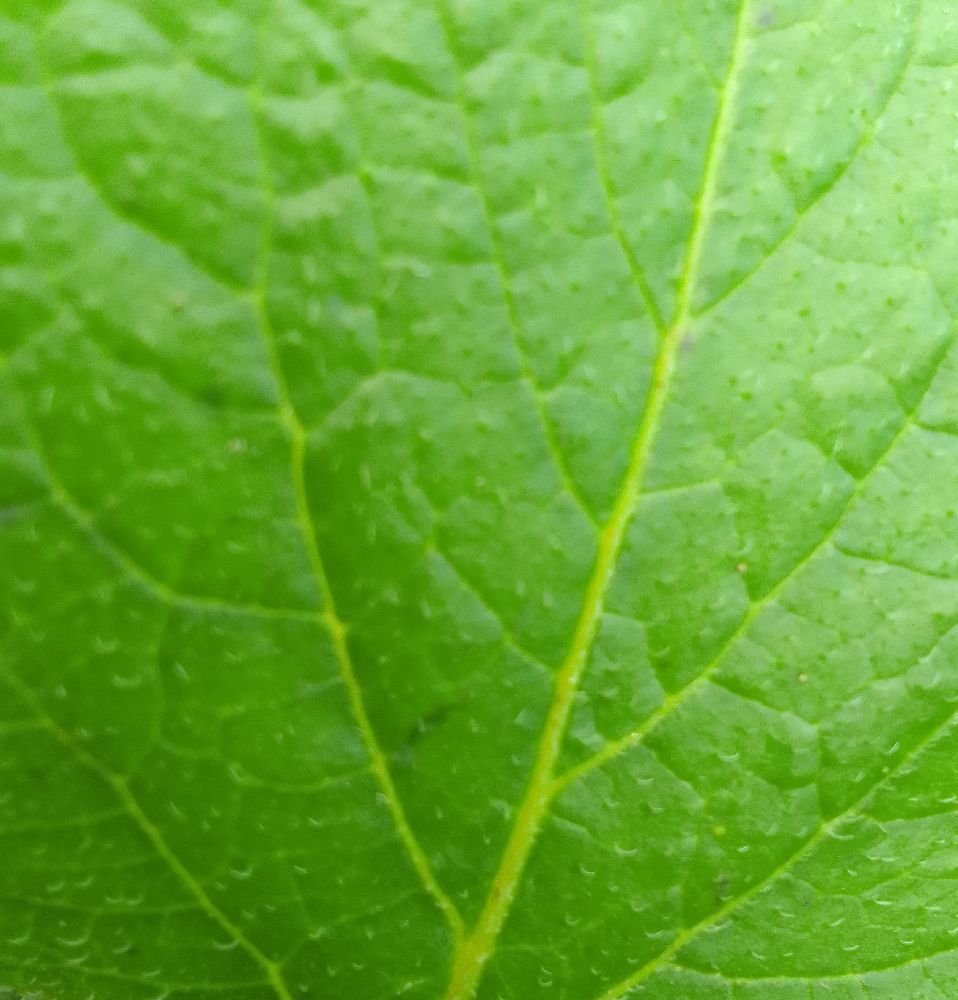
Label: Healthy